Security police

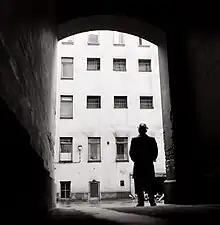
A view from the gate corridor to the courtyard of the Finnish Security Police (SUPO) in 1957

Security police usually describes a law enforcement agency which focuses primarily on providing security and law enforcement services to particular areas or specific properties. They may be employed by governmental, public, or private institutions. Security police are generally considered distinct from security guards as security police personnel typically hold some level of law enforcement authority. The exact powers held by security police vary widely between jurisdictions. Examples of these types of agencies include the United States' DoD Police and FBI Police, the Indian Central Industrial Security Force, and the British Civil Nuclear Constabulary.